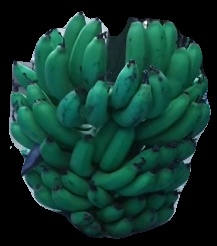
Variety: pachbale
Grade: grade2